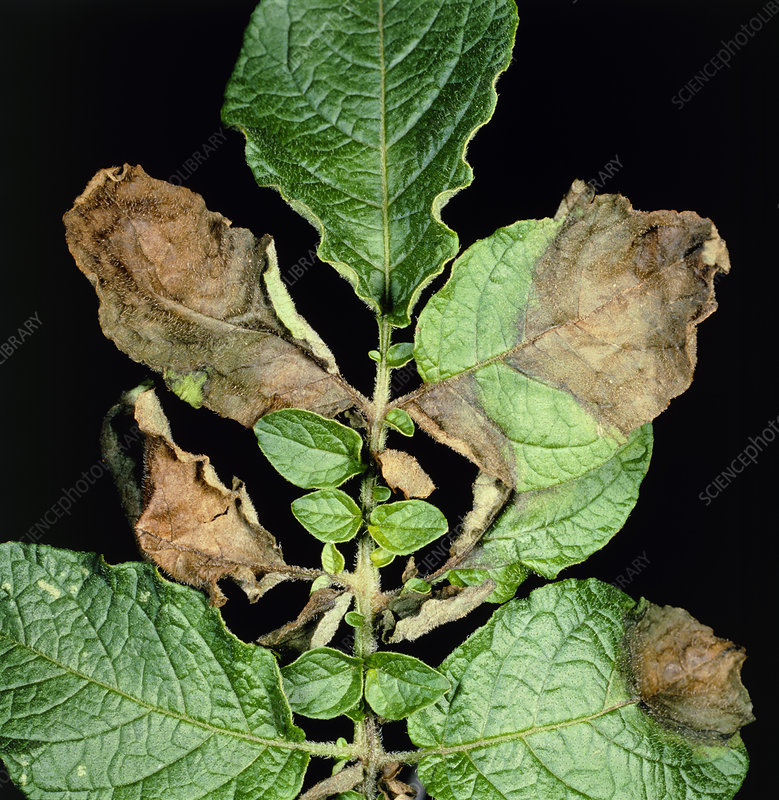
Labels: Potato leaf late blight, Potato leaf late blight, Potato leaf late blight, Potato leaf late blight